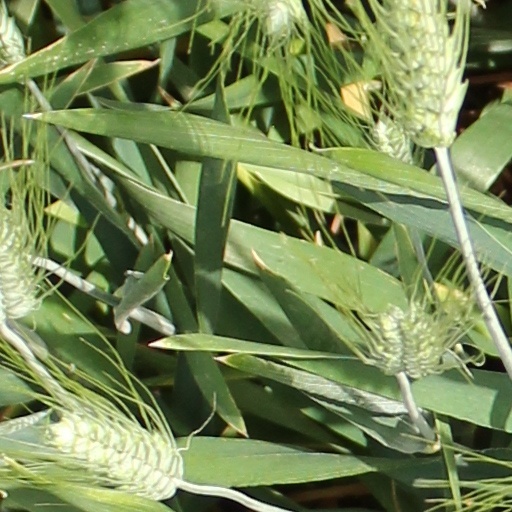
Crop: wheat